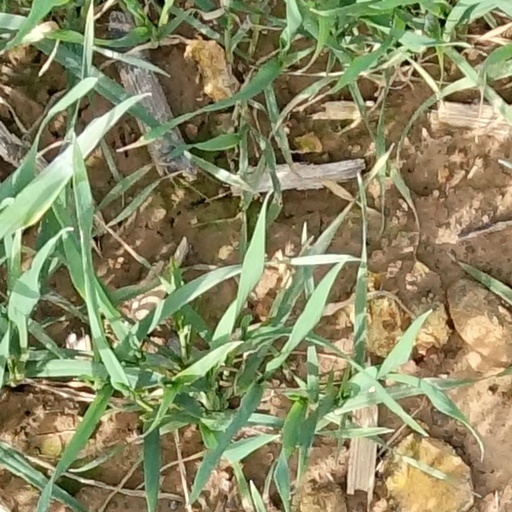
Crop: wheat